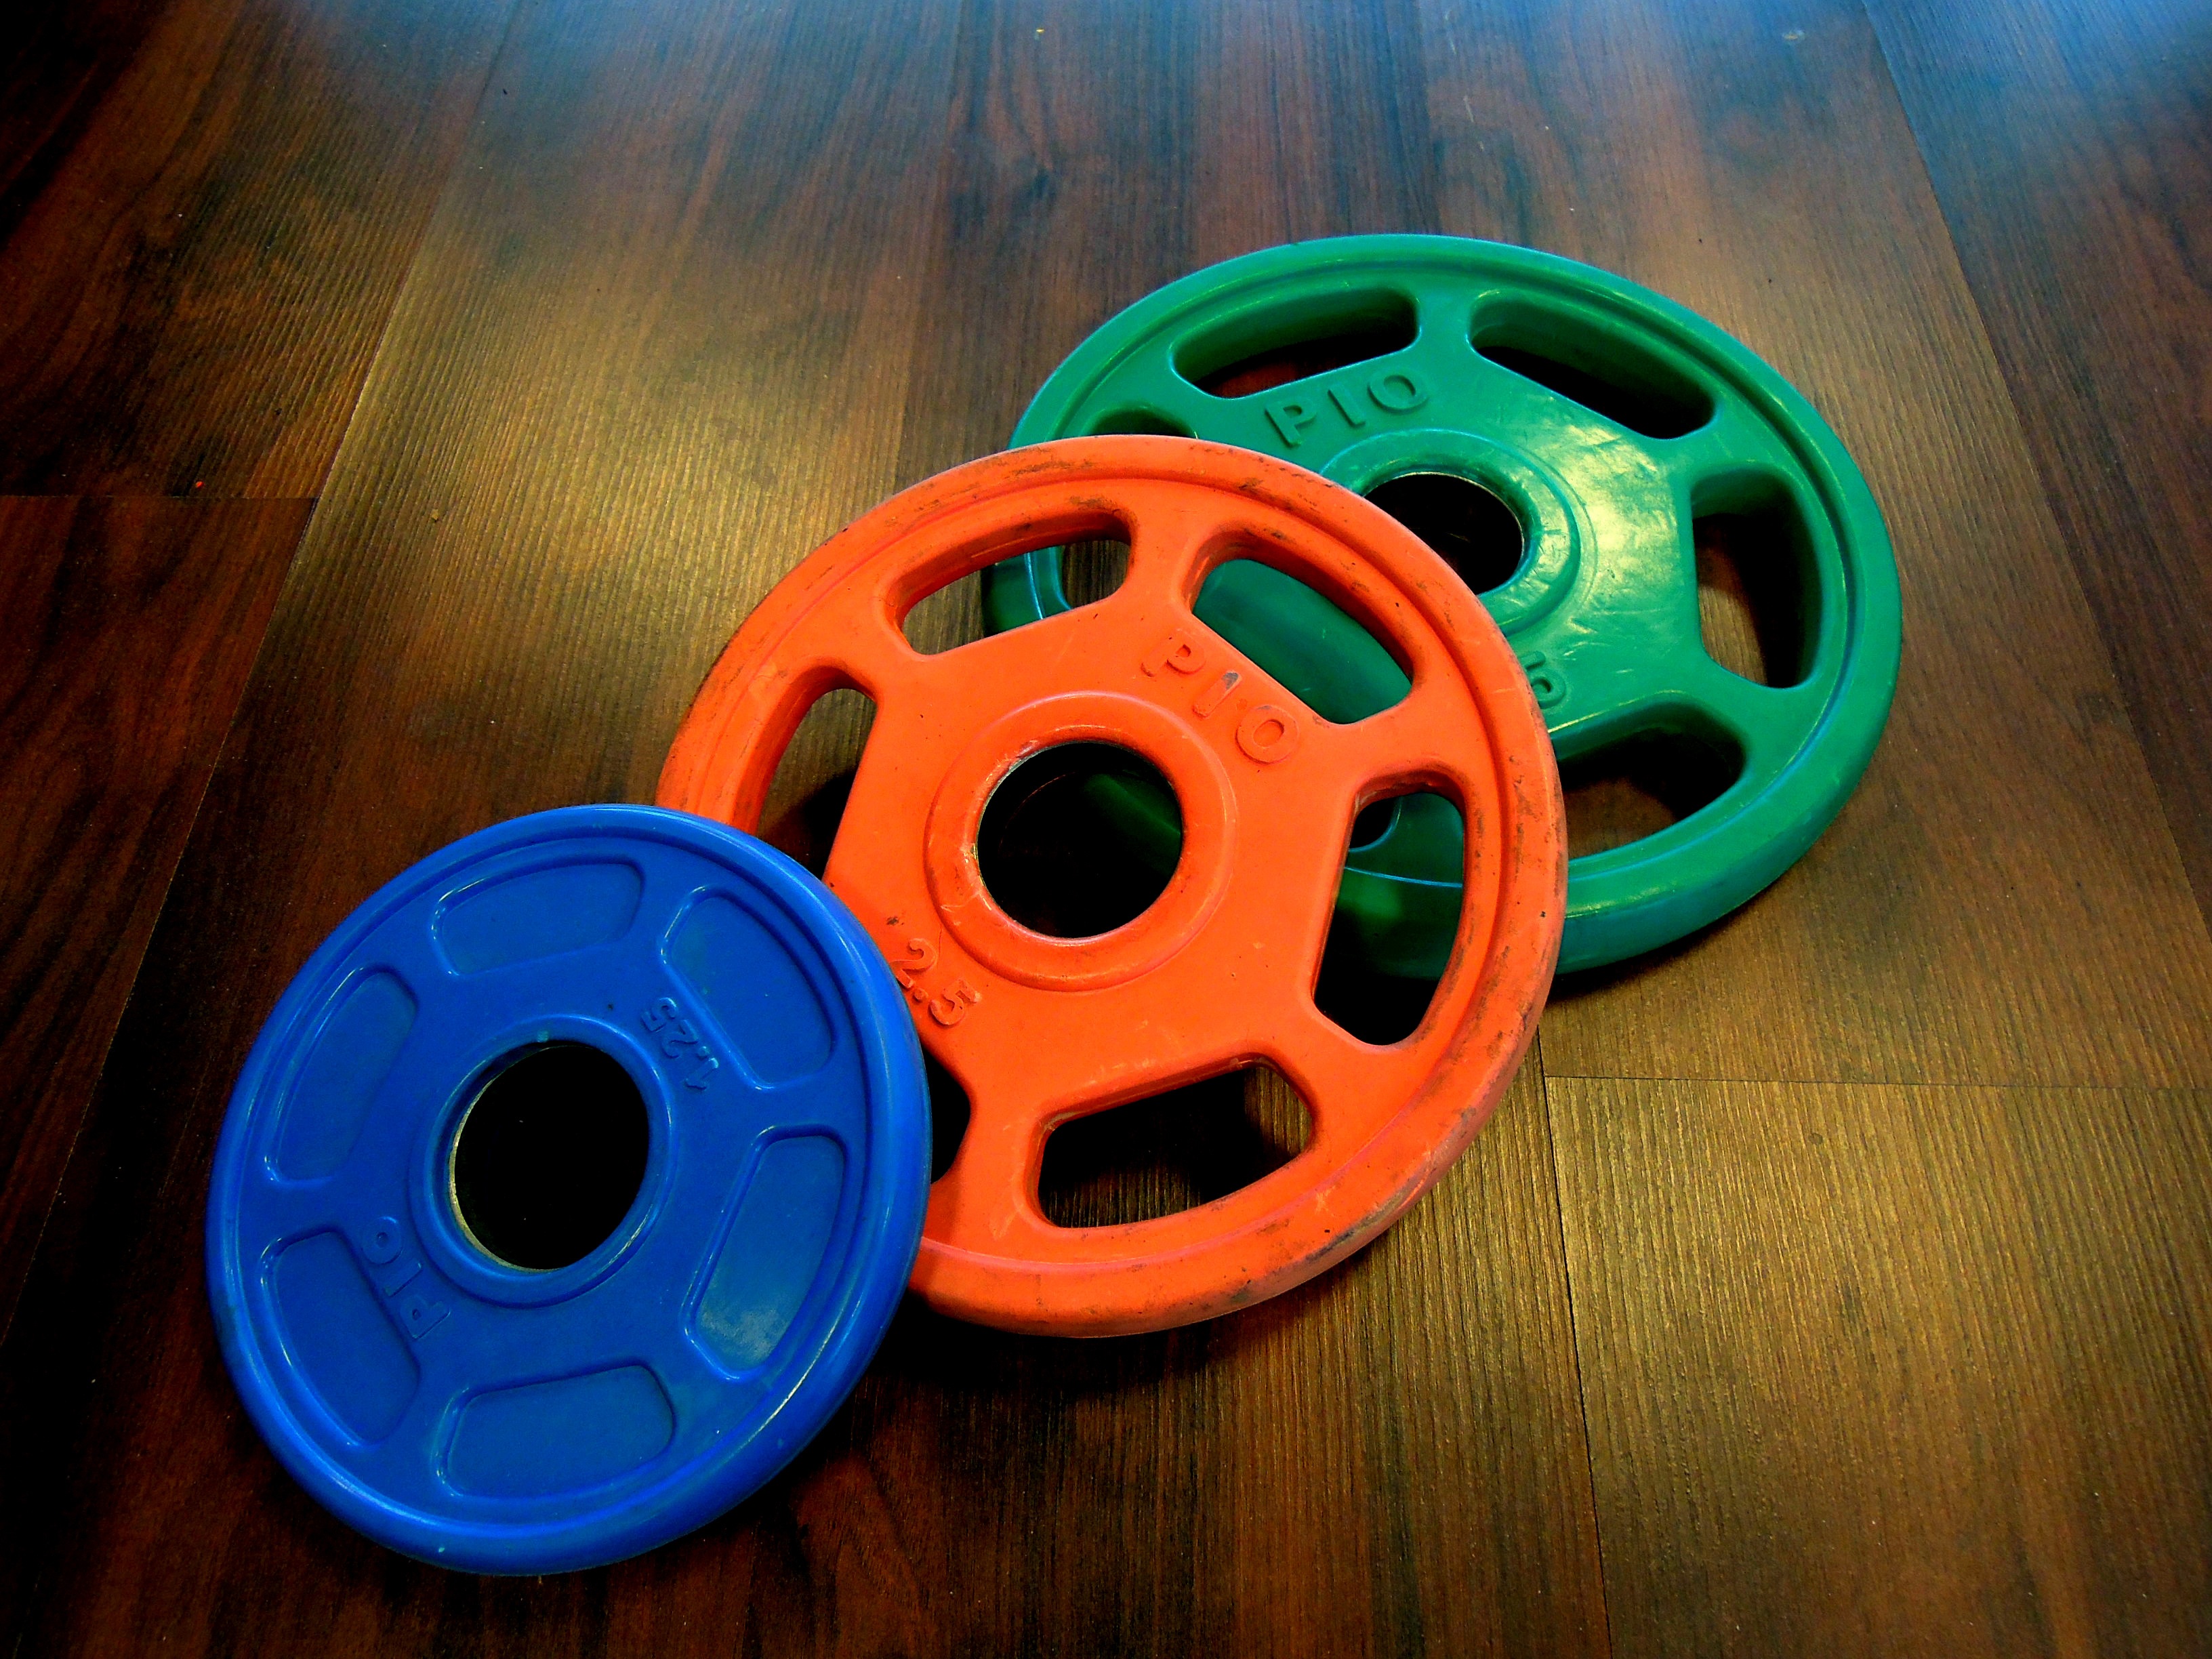
wheel, number, color, blue, circle, weights, weight plates, color gravel